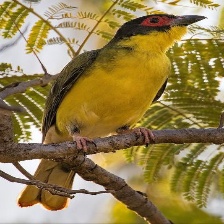
Species: AUSTRALASIAN FIGBIRD
Scientific name: SPHECOTHERES VIEILLOTI